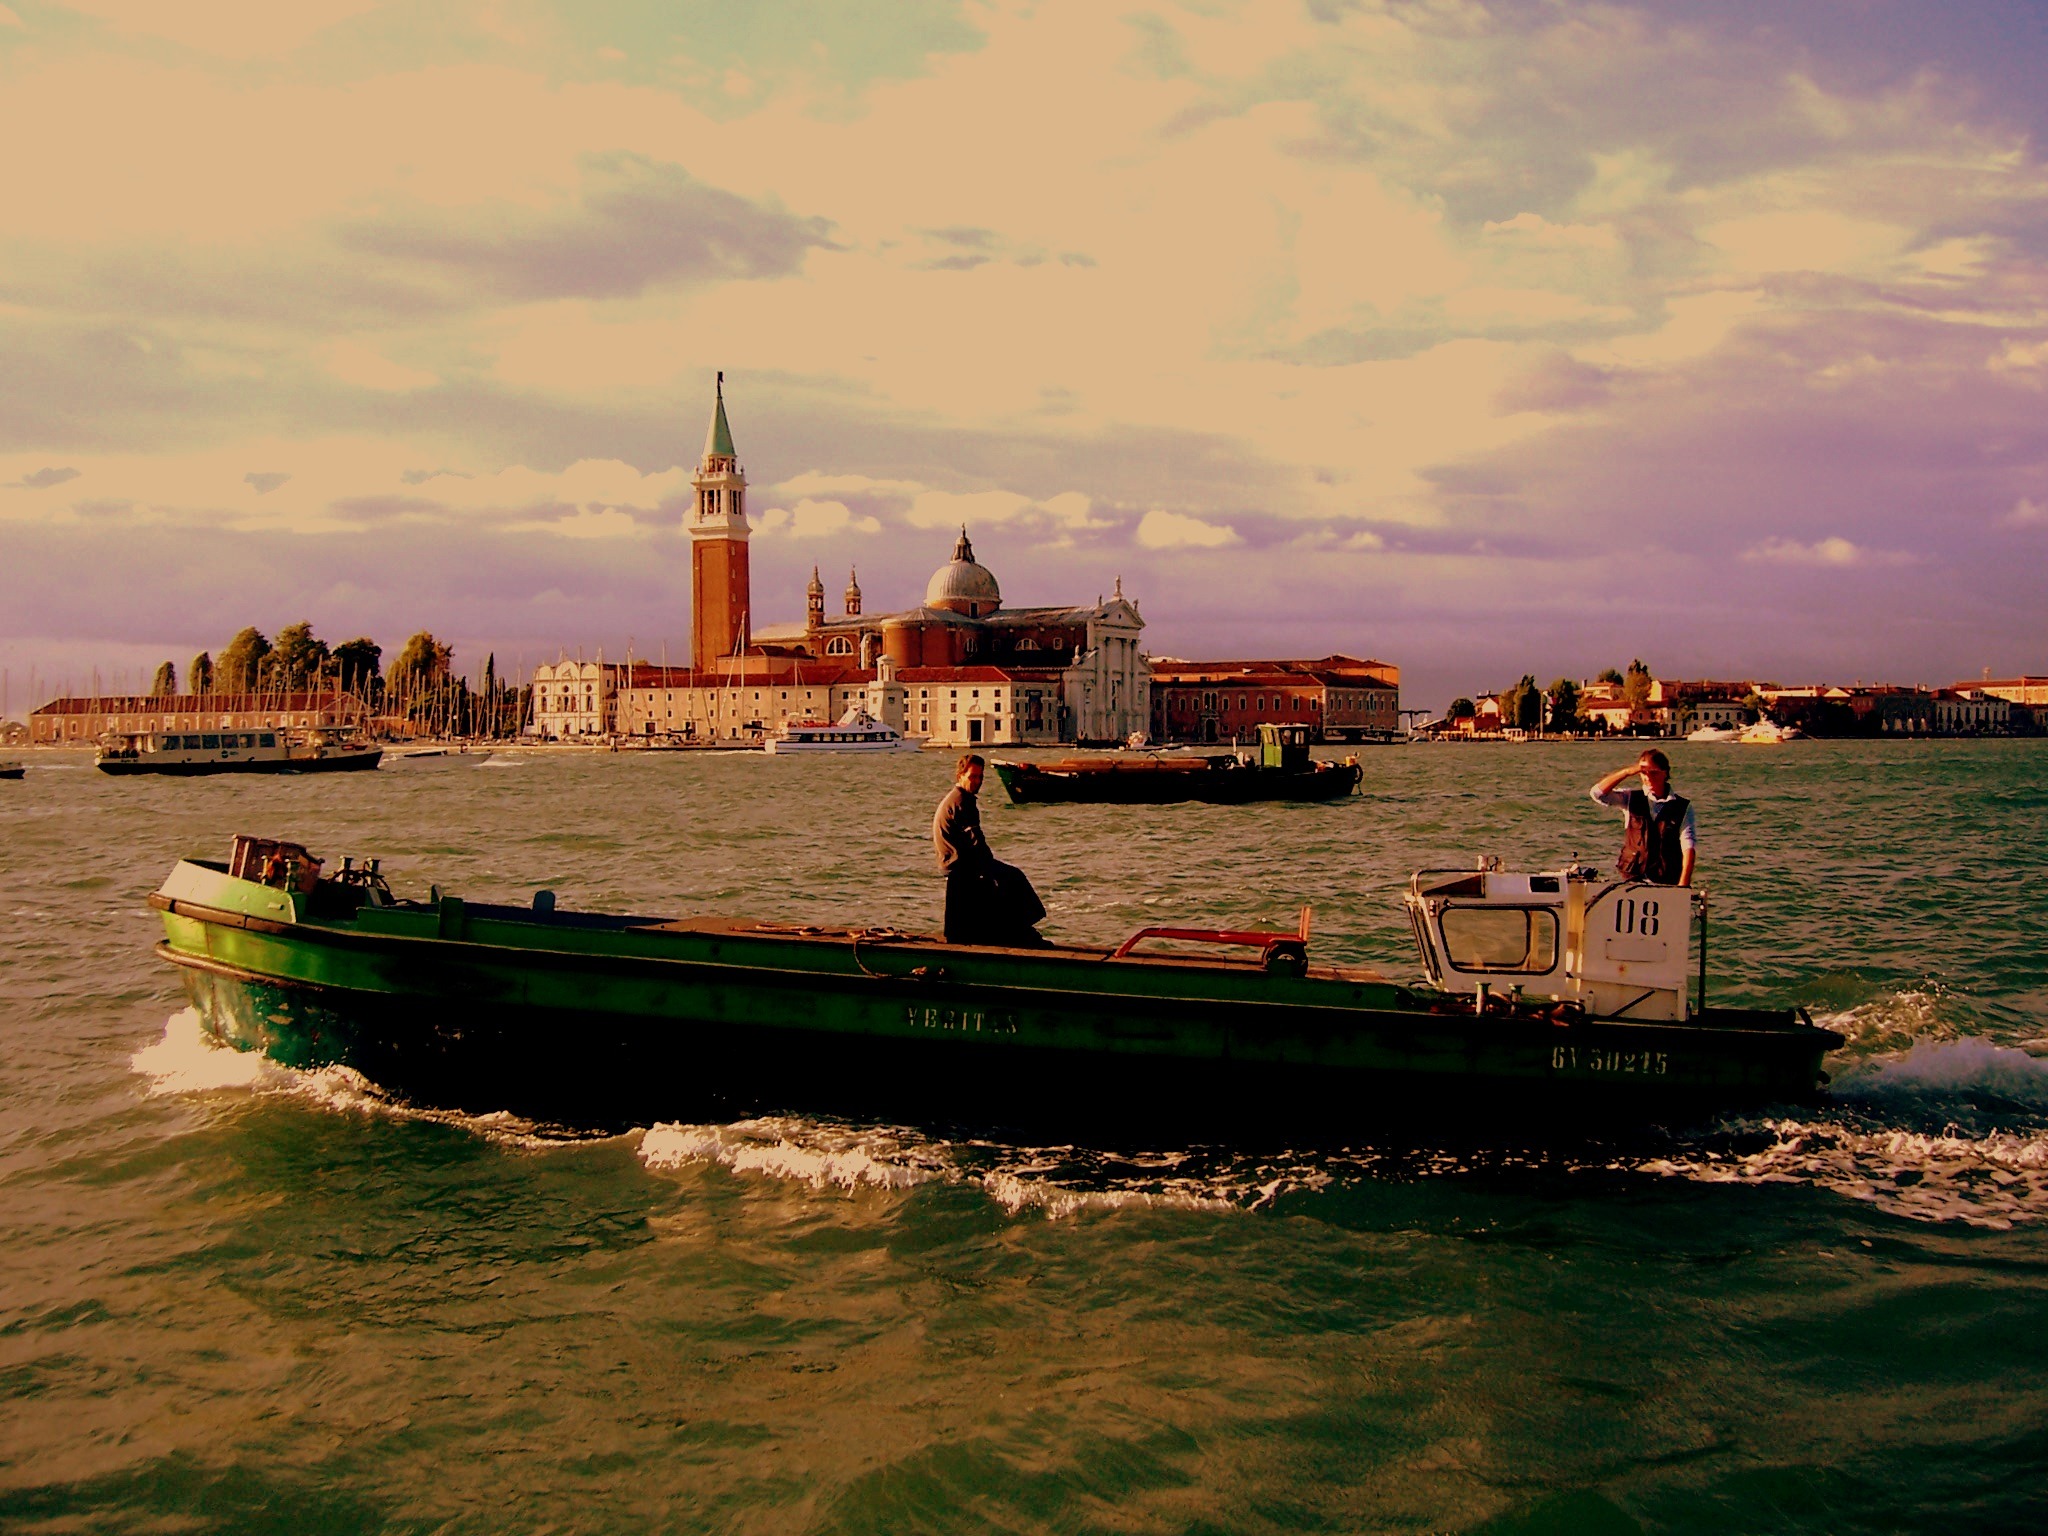
sea, coast, water, ocean, sunset, boat, morning, river, dusk, evening, vehicle, bay, venice, waterway, colors, boating, watercraft